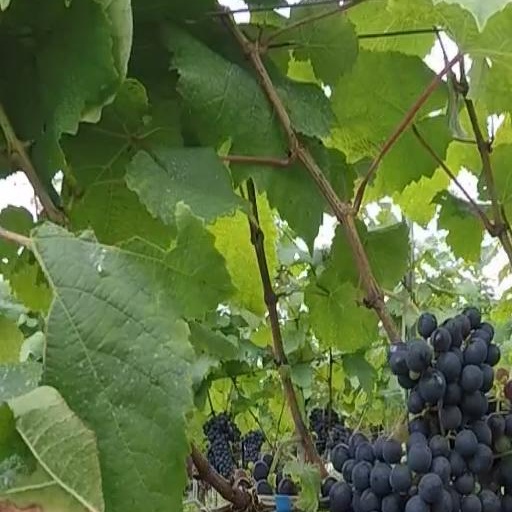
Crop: grape